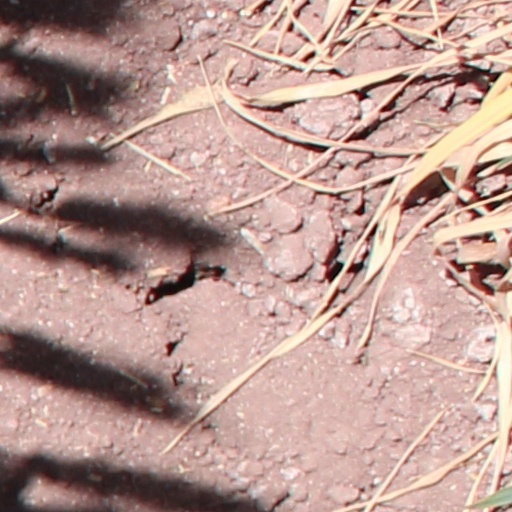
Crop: wheat